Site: brandenburg
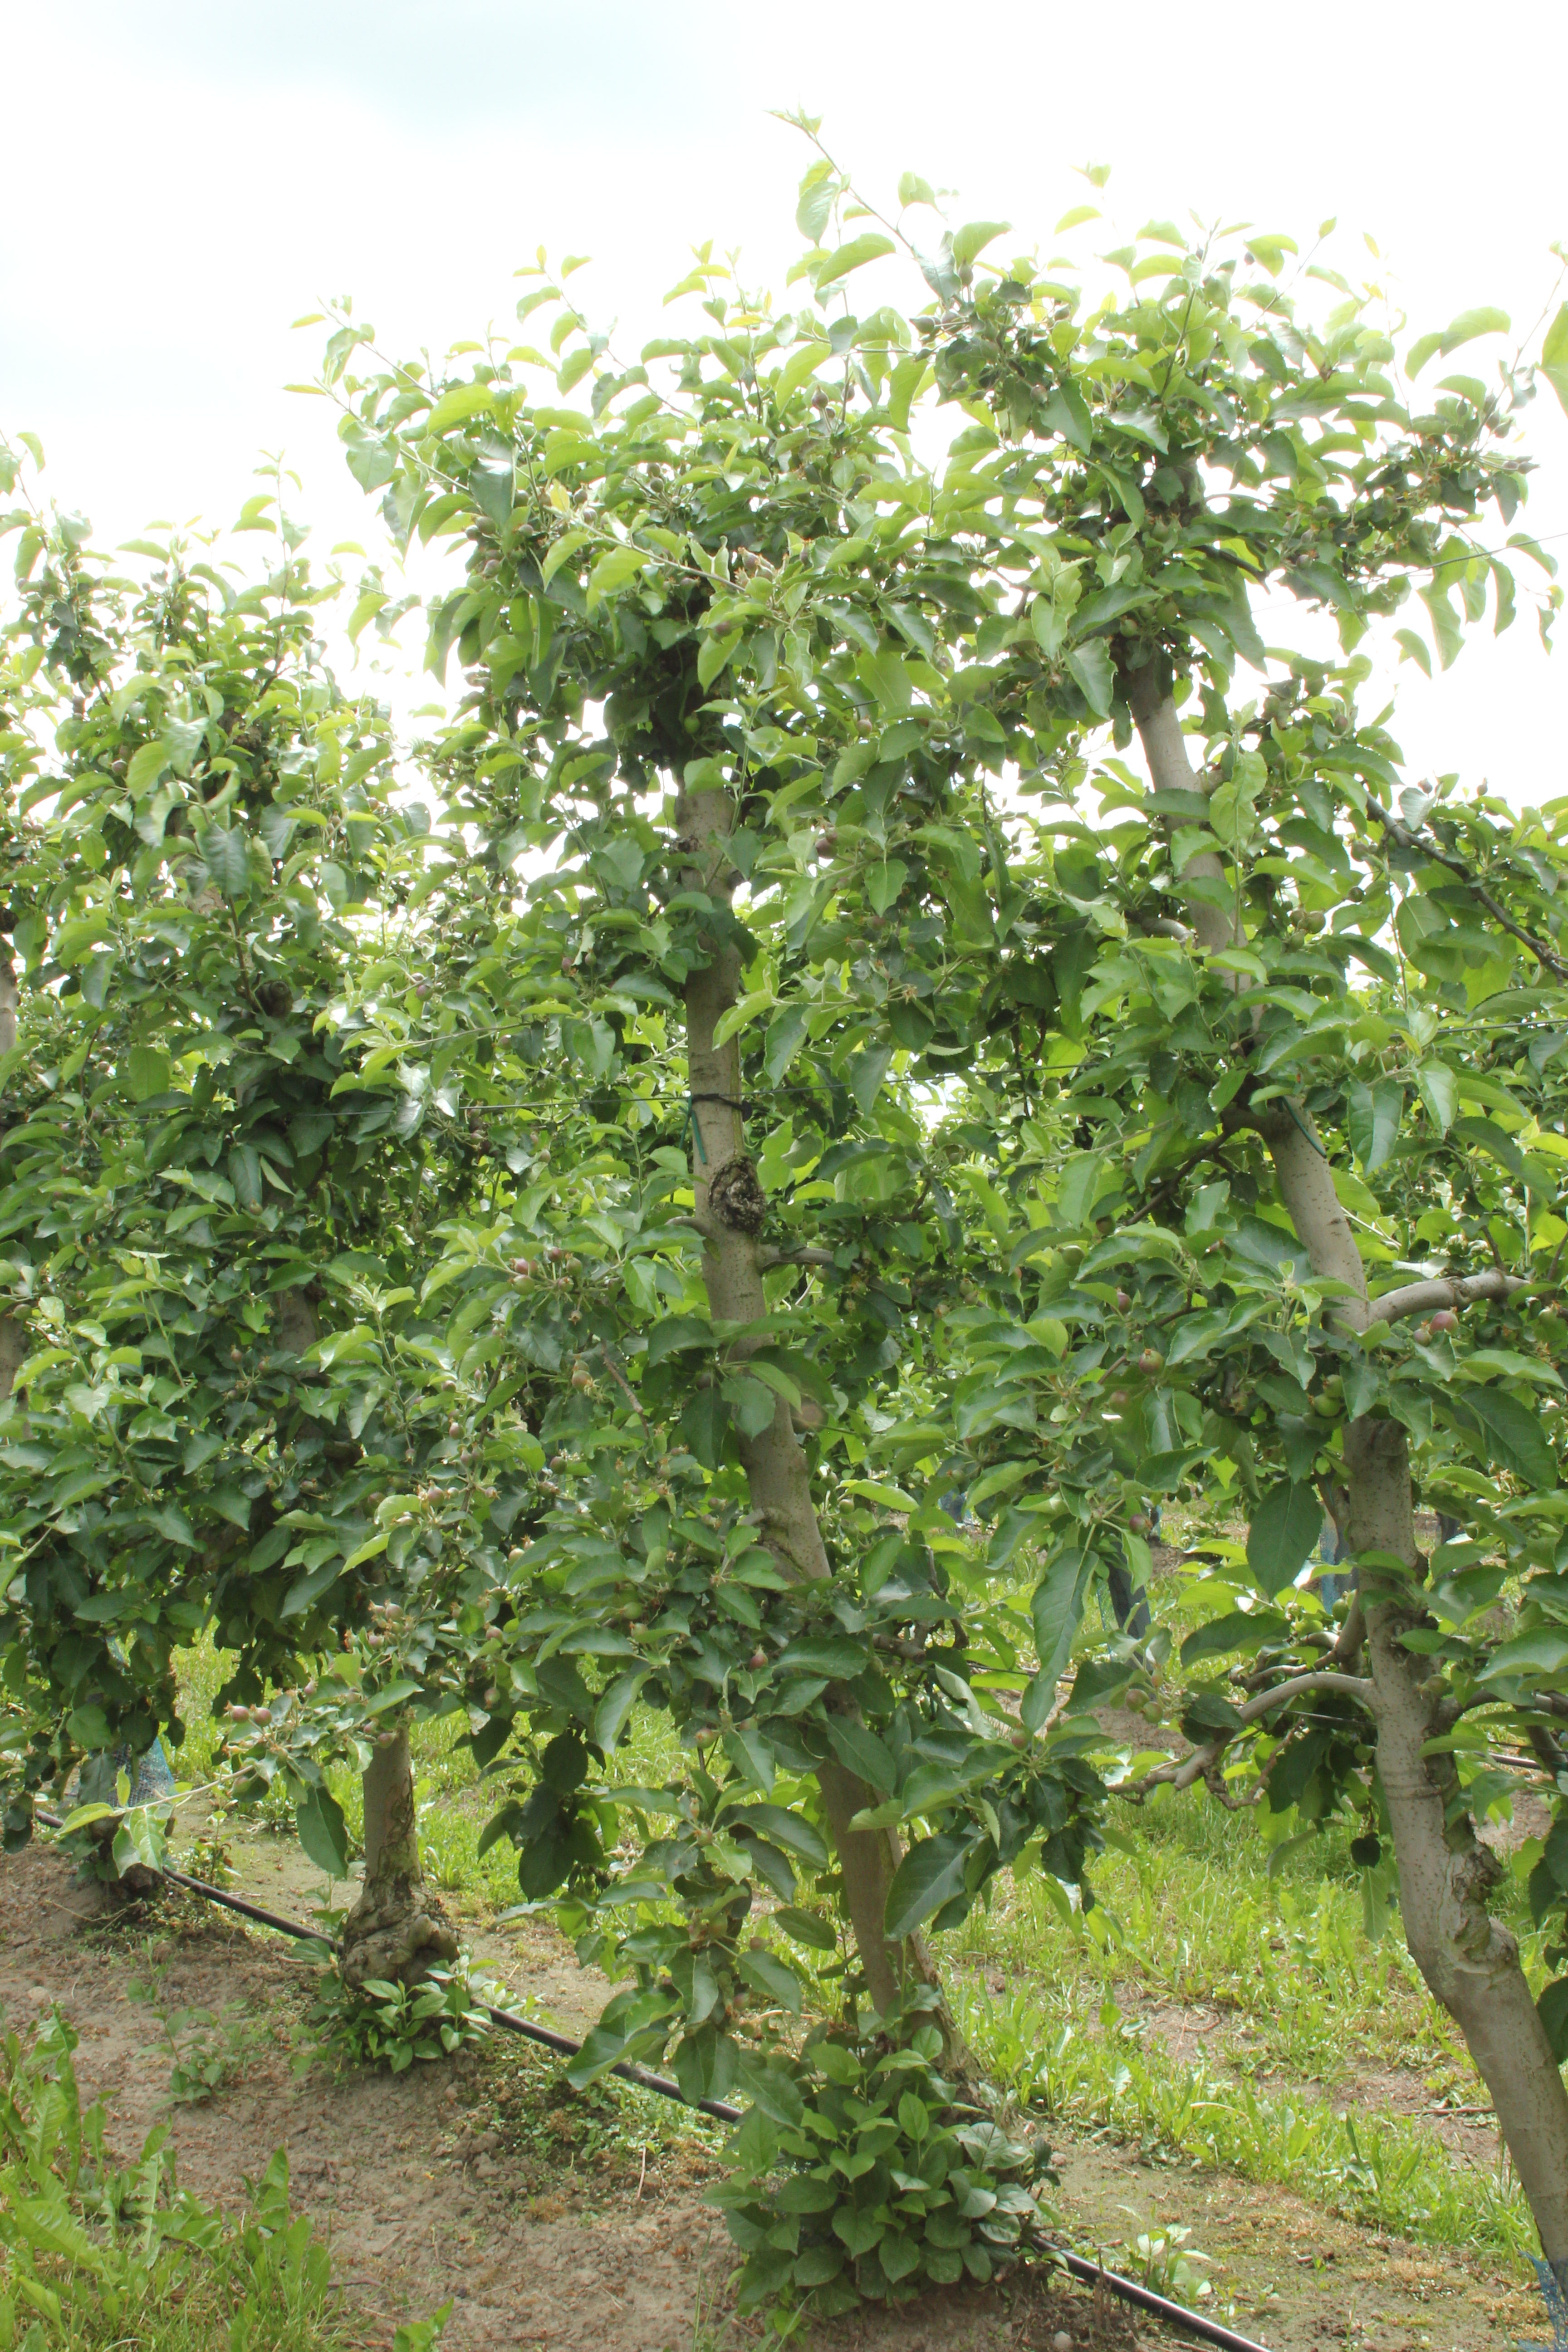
Growth stage (BBCH 72): Development of fruit